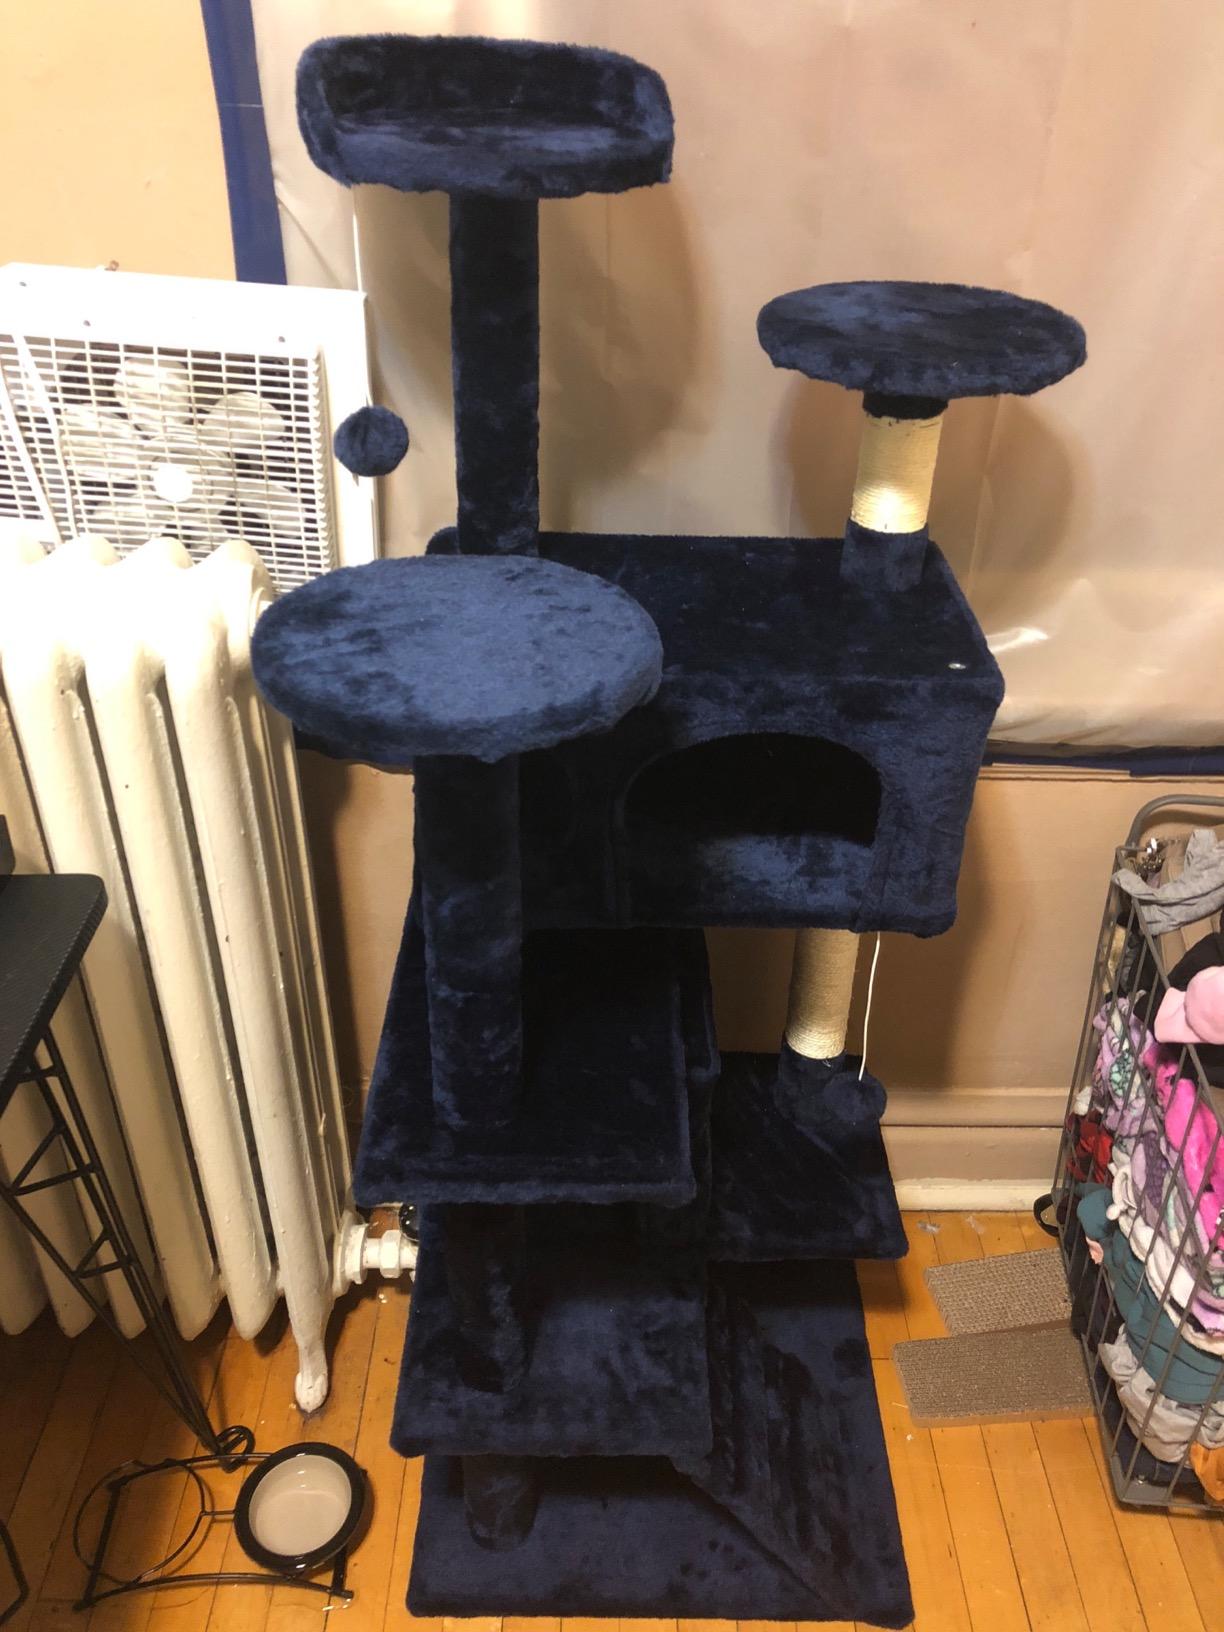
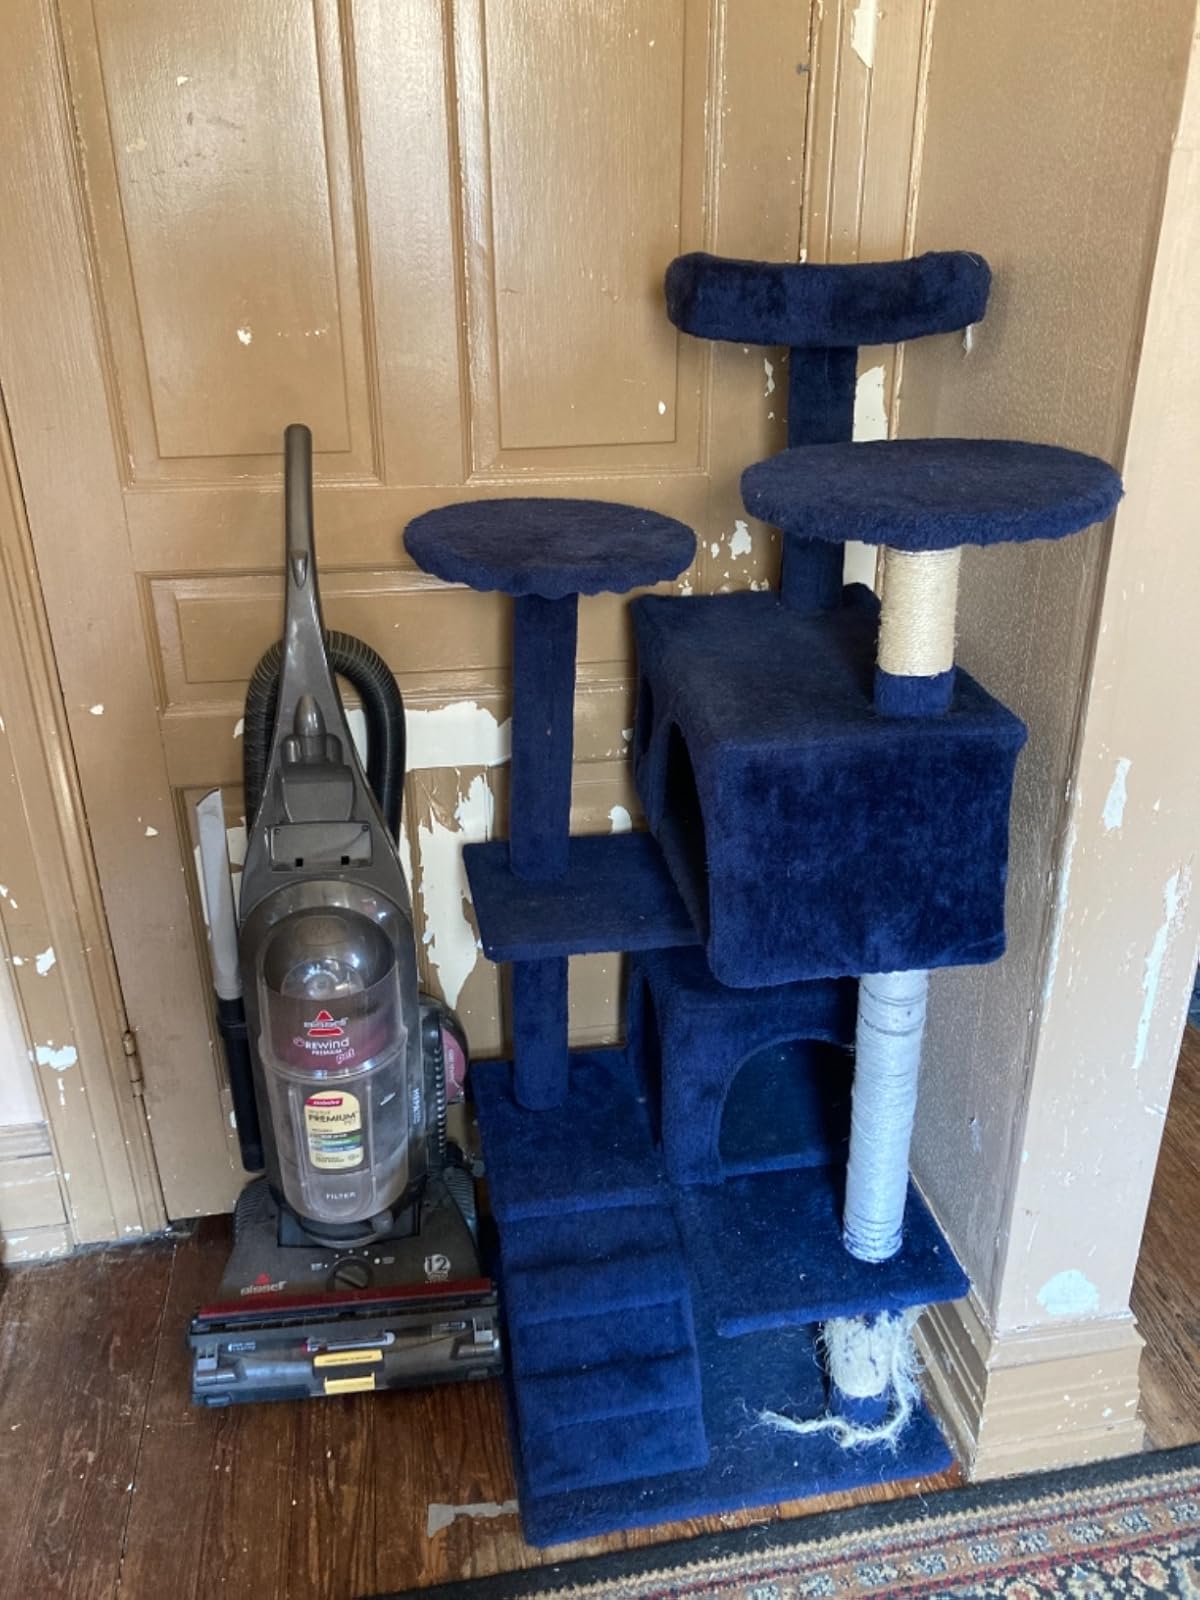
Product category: items_cat tree
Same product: yes